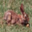
Label: rabbit